SouthWest Transit

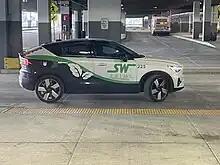
SouthWest Prime electric vehicle at Mall of America station

SouthWest Transit also operates a microtransit service, SW Prime. This service operates in the cities of Carver, Chanhassen, Chaska, Eden Prairie, and Victoria. Other regional transit providers provide similar services with the Metropolitan Council's Transit Link, Maple Grove Transit's My Ride, MVTA's Connect, Plymouth Metrolink's Click-And-Ride, and Metro Transit's microtransit pilot Metro Transit micro. SW Prime was the first microtransit service to launch in the Twin Cities. The service accepts the region's low-income fare program. Drivers of the service belong to a union.